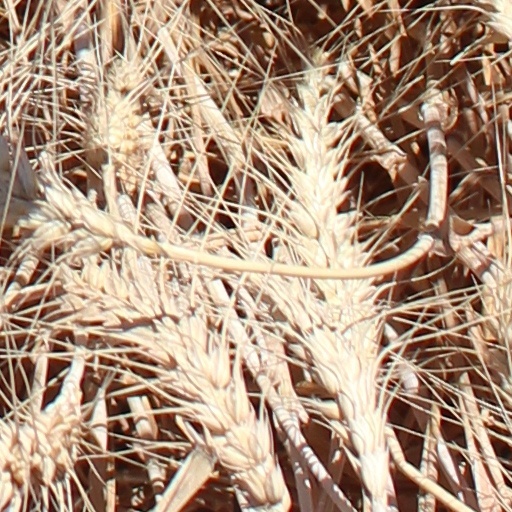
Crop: wheat